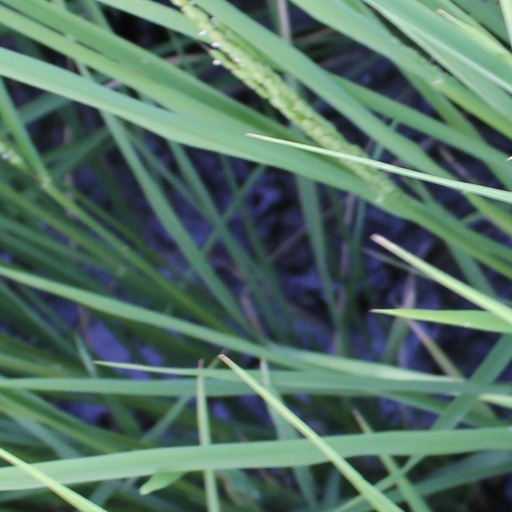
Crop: rice